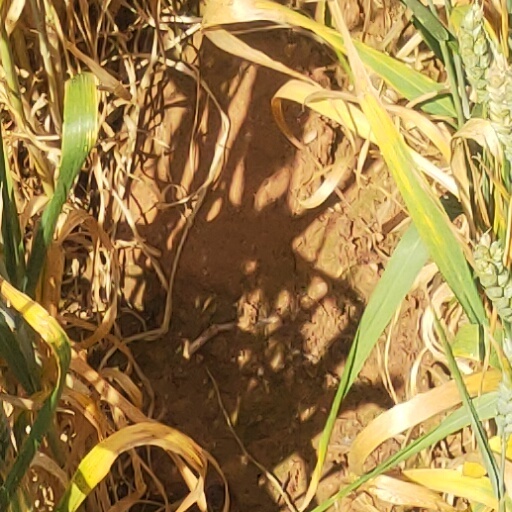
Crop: wheat